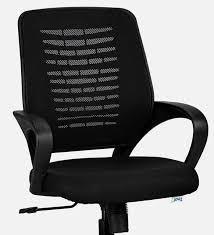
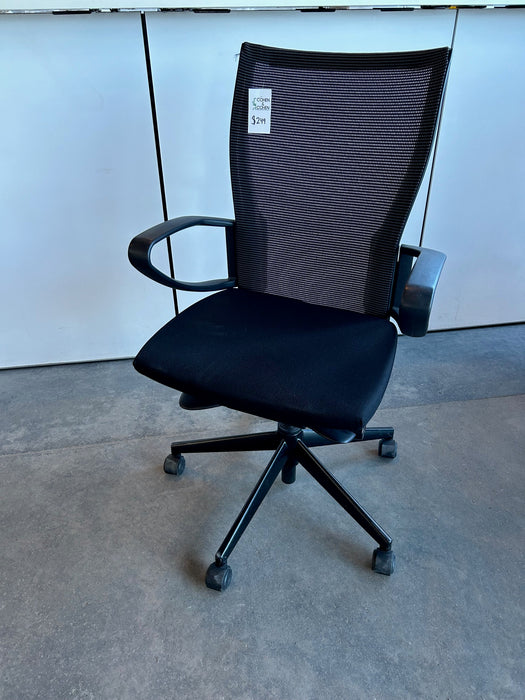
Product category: items_chair
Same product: no